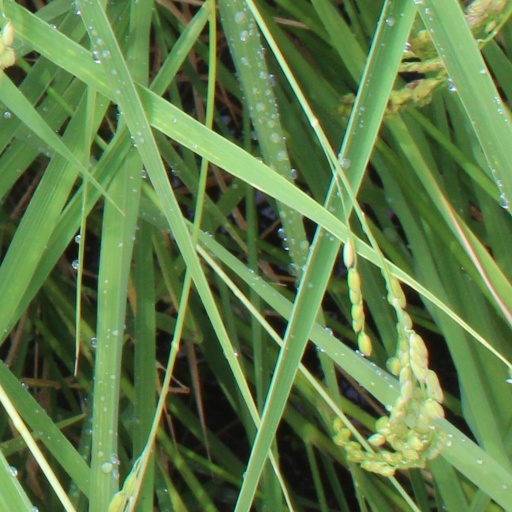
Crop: rice